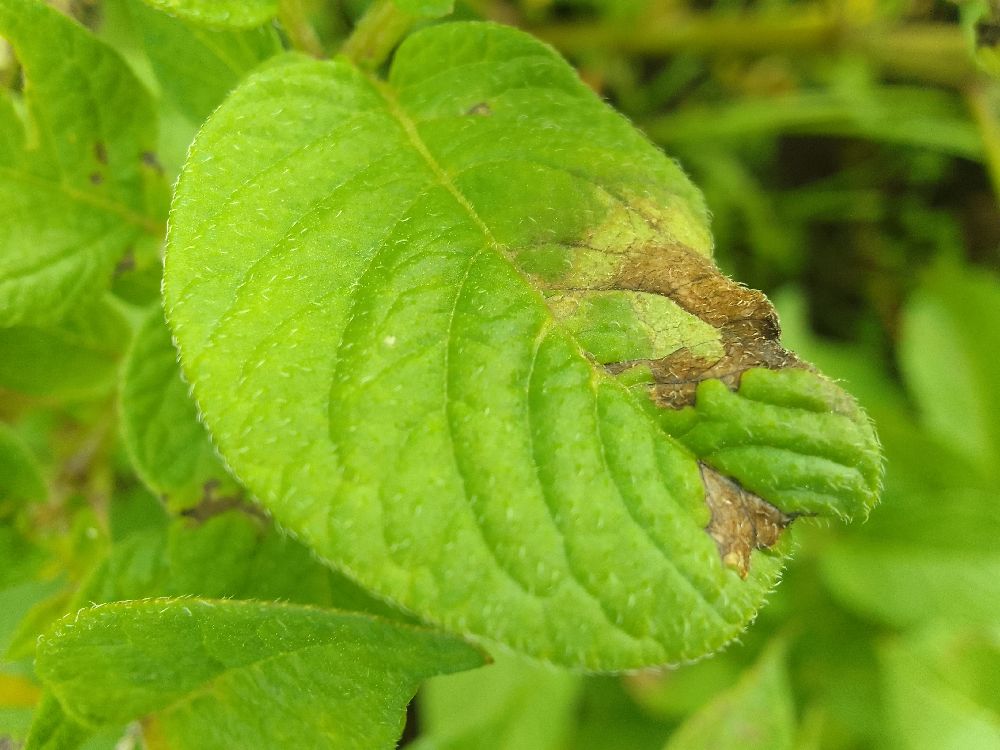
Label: Late blight